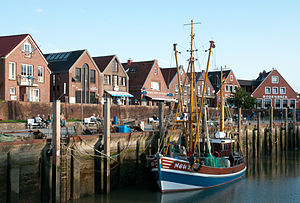
Neuharlingersiel
Østhavnen i Neuharlingersiel
Neuharlingersiel er en kommune i Samtgemeinde Esens i Landkreis Wittmund, i den nordvestlige del af den tyske delstat Niedersachsen.